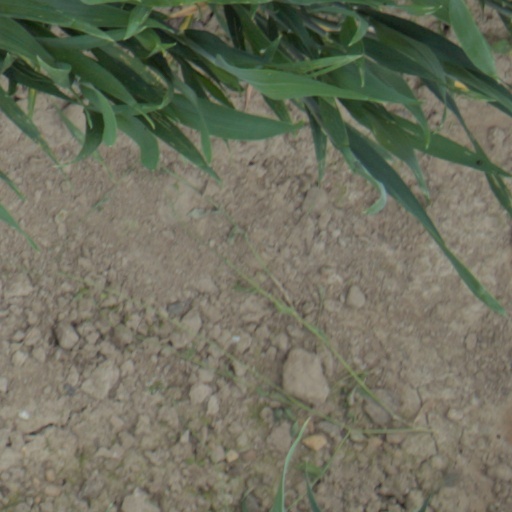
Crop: wheat